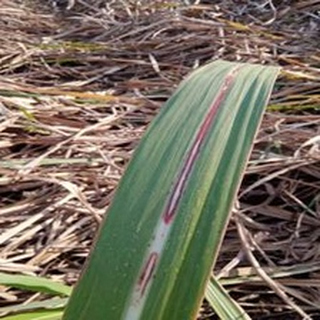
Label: sugarcane_red_rot